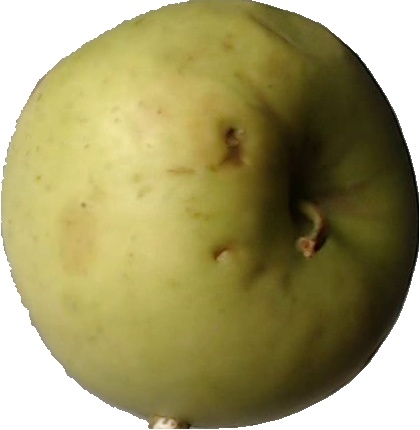
Label: apple_golden_3